Pascale Montpetit

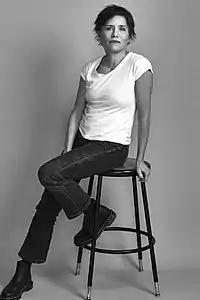

Pascale Montpetit (born 28 July 1960) is a French Canadian actress. In 1990 she won a Best Actress Genie Award for Darrell Wasyk's "H". In 2002 she had a Genie Award for best actress in a supporting role for Mario Azzopardi's "Savage Messiah".